My Iron Lung

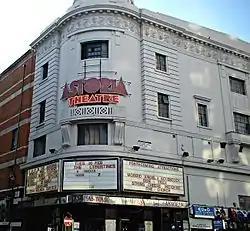
"My Iron Lung" was taken from a performance at the London Astoria (pictured).

Only "My Iron Lung" was included on "The Bends". Radiohead wrote it in response to the request from their record label, EMI, to record a single to repeat the success of "Creep". The caustic lyrics use an iron lung as a metaphor for the way "Creep" had both sustained and constrained them: "This is our new song / Just like the last one / A total waste of time / My iron lung". Yorke said in 1995: "People have defined our emotional range with that one song, 'Creep'. I saw reviews of 'My Iron Lung' that said it was just like 'Creep'. When you're up against things like that, it's like: 'Fuck you.' These people are never going to listen."